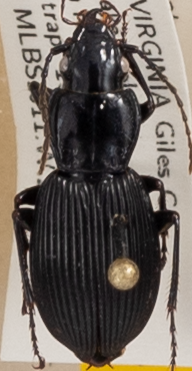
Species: Pterostichus lachrymosus
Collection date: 2019-08-13
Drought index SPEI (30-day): -0.03
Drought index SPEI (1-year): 1.69
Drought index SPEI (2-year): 1.69